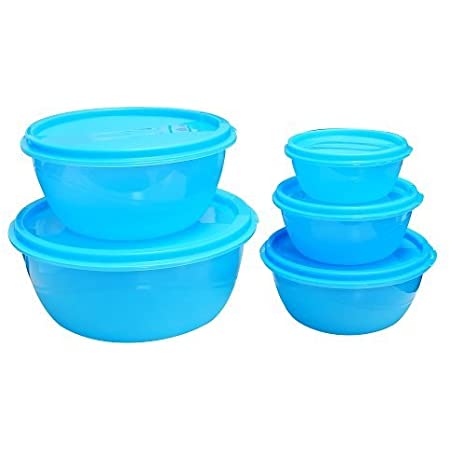
Label: plastic